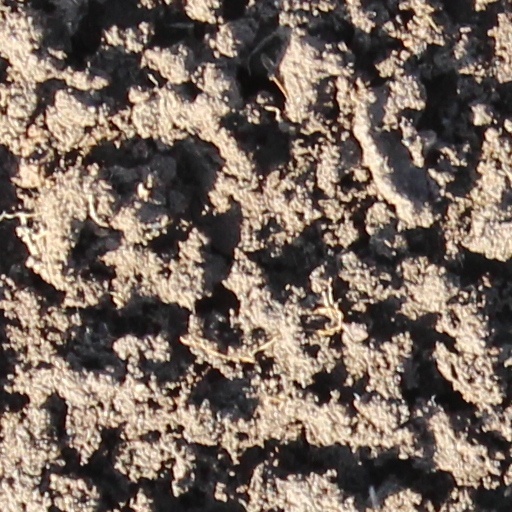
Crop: wheat